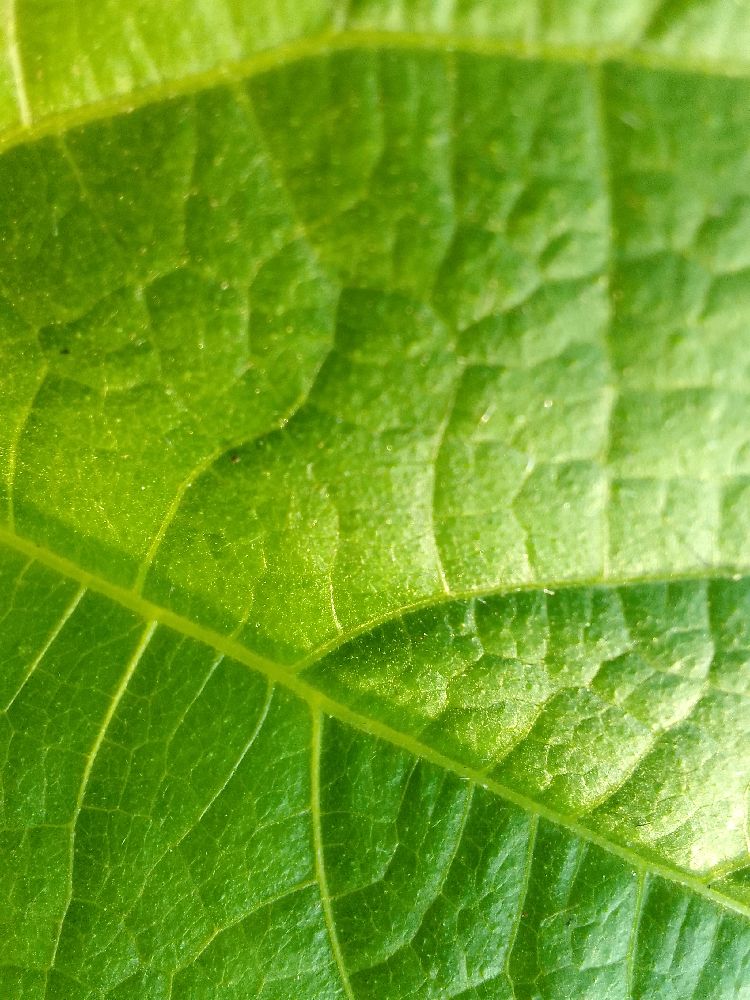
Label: healthy